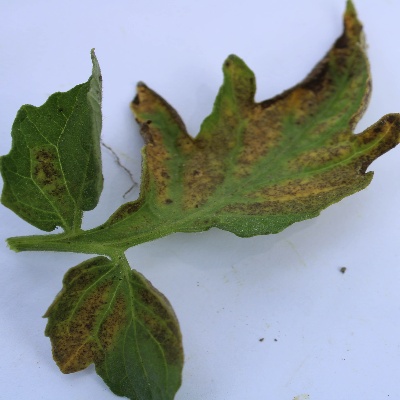
Crop: Tomato
Condition: septoria leaf spot